Barlovento, Venezuela

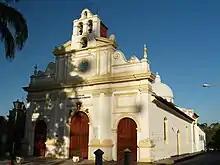
Sanctuary of Nuestra Señora de las Mercedes in Río Chico.

Towns in the region include Caucagua, Capaya, Río Chico, El Guapo, Higuerote, Panaquire, Tapipa, El Clavo, Curiepe, Birongo, Tacarigua de Brión, San José de Barlovento and Cúpira.